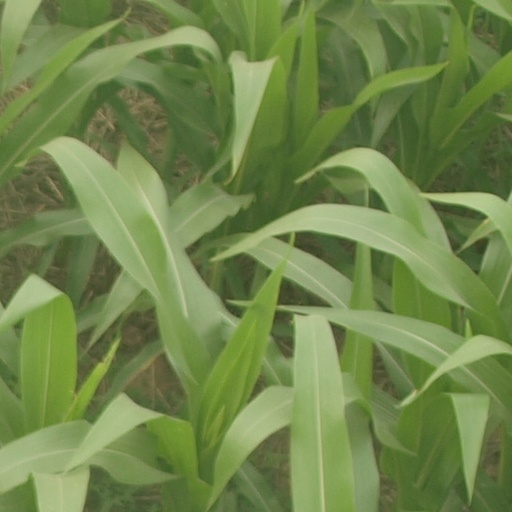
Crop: maize; corn